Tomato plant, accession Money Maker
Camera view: horizontal (90 deg, fisheye); turntable rotation: 270 degrees
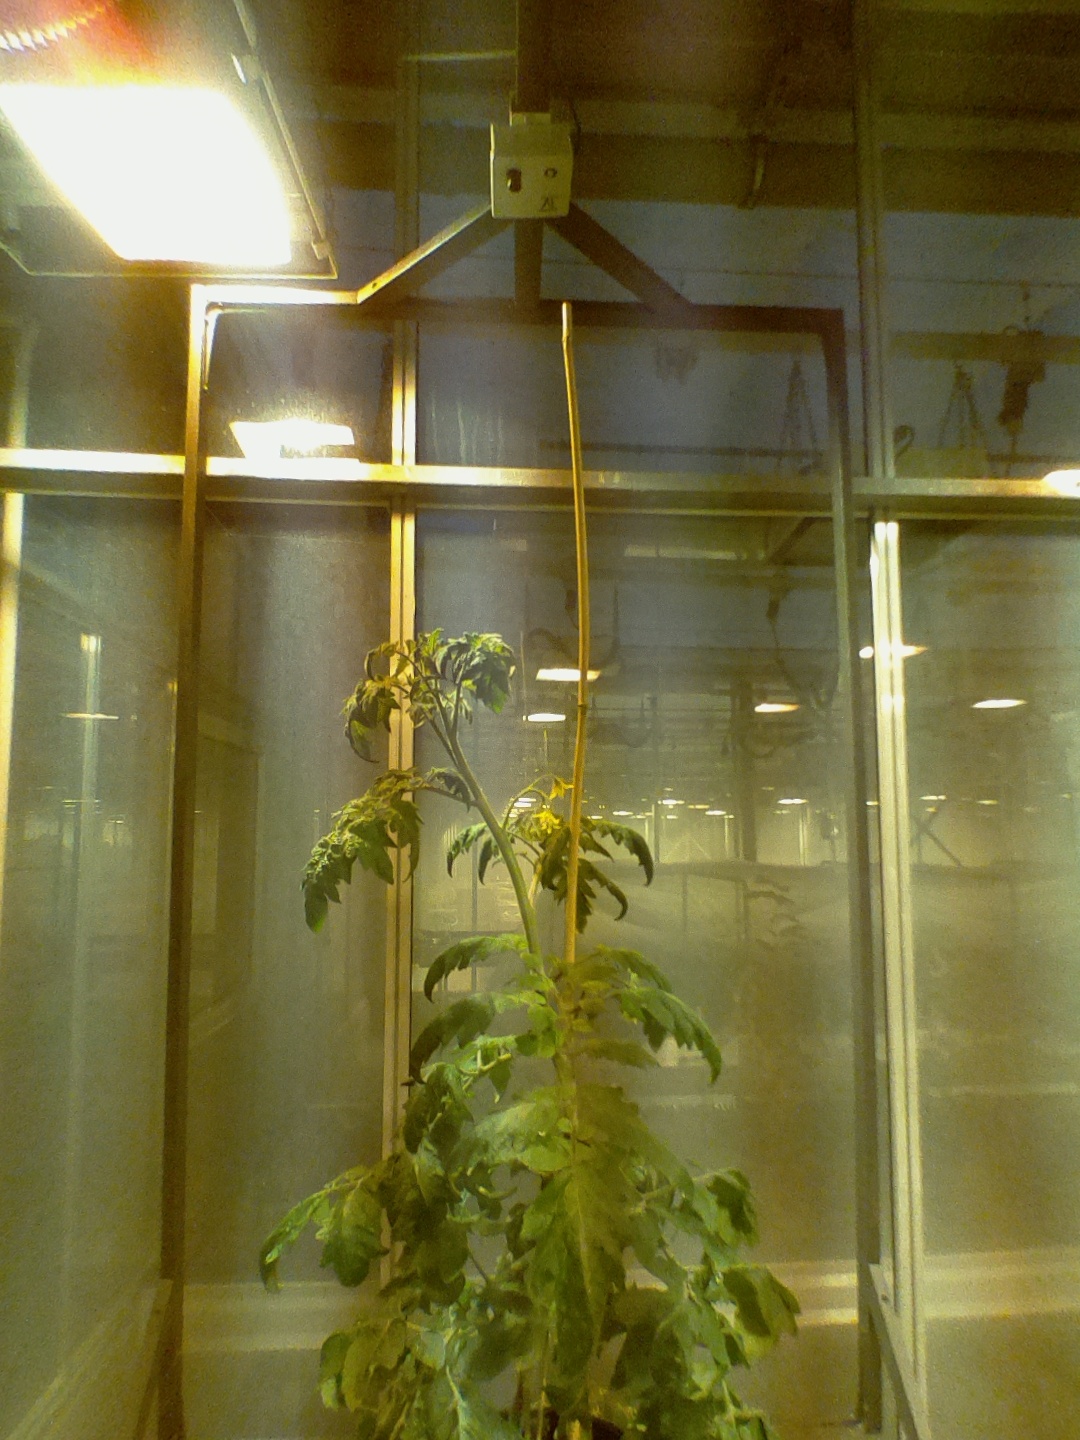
BBCH growth stage 68: Full flowering, 80%-90% of flowers open, more petals falling